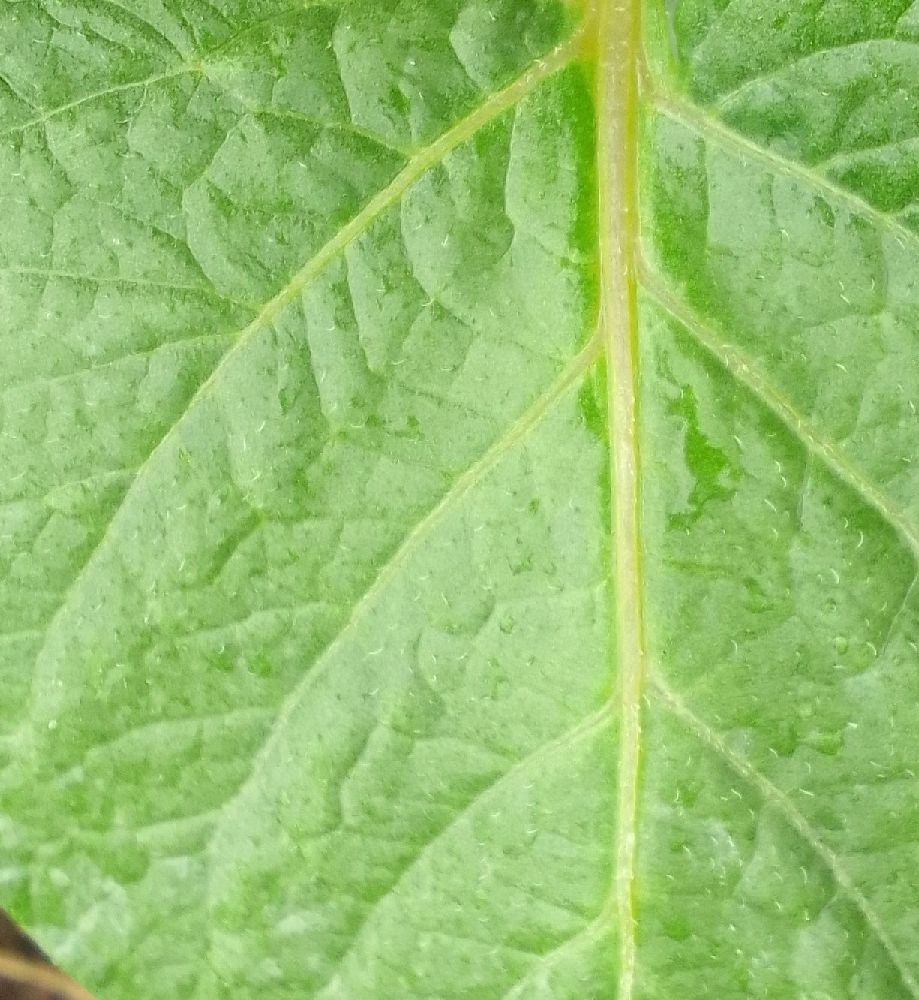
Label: Healthy